Priscilla McLean

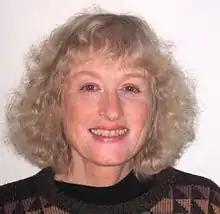
Priscilla McLean

Priscilla McLean (née Taylor; born May 27, 1942) is an American composer, performer, video artist, writer, and music reviewer.